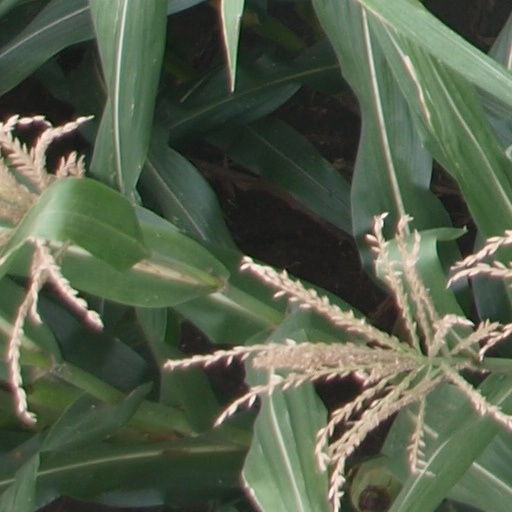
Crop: maize; corn